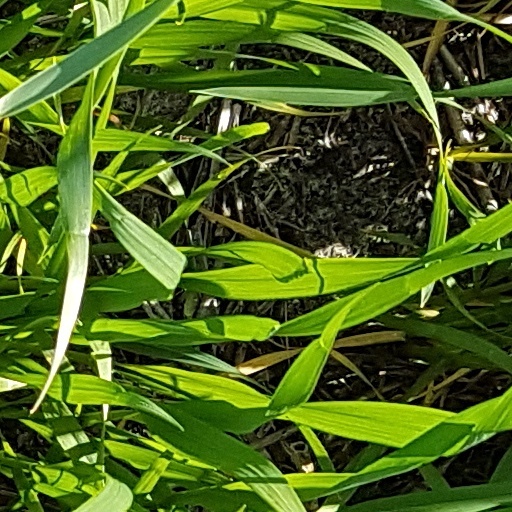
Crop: wheat